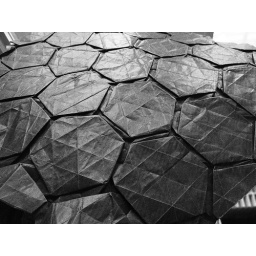
made from very dark brown florist paper that had been scrunched around a bunch of flowers.